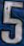
Number: 5